Gender discrimination in the medical professions

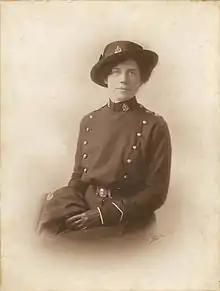
Phoebe Chapple, the first female doctor to win the Military Medal

Gender discrimination in health professions refers to the entire culture of bias against female clinicians, expressed verbally through derogatory and aggressive comments, lower pay and other forms of discriminatory actions from predominantly male peers. These women face difficulties in their work environment as a result of a largely male dominated positions of power within the medical field as well as initial biases presented in the hiring process, but not limited to promotions.